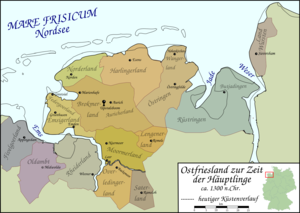
Friedeburg est une commune et station balnéaire agréée de l’arrondissement de Wittmund en Basse-Saxe. Elle borde par l'Est les contreforts du geest de Frise-orientale, dont les avancées mordent les polders du Nord-Est. Avec 164 km² Friedeburg est par sa superficie la 3ᵉ commune de Frise orientale. Elle compte 10 500 habitants et sa densité, 64 hab./km², est l'une des plus faibles d'Allemagne. Friedeburg offre les trois principaux paysages de la Mer du Nord : les marécages, le bocage de geest et les tourbières.
Une Bauernrepublik — traduite en français par « république paysanne », « république de paysans », « république d'agriculteurs », etc. — est une ancienne forme de gouvernement, en vigueur au Moyen Âge dans quelques communautés de culture germanique. Alternative aux régimes gouvernés par le pouvoir des nobles ou du ecclésiastiques, la communauté était dirigée par un conseil de paysans élu par leurs pairs. Il était typiquement recouru à ce type de régime dans des contrées reculées et difficiles d'accès, comme des zones côtières, des îles, ou des zones s'étendant au-delà de marais ou de tourbières.